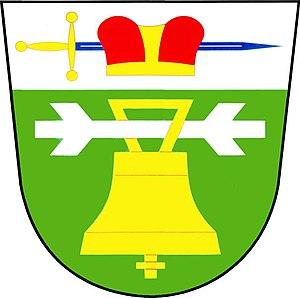
Drevníky est une commune du district de Příbram, dans la région de Bohême-Centrale, en République tchèque. Sa population s'élevait à 334 habitants en 2020.